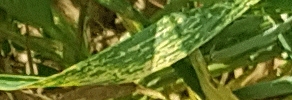
Label: Wheat___Yellow_Rust